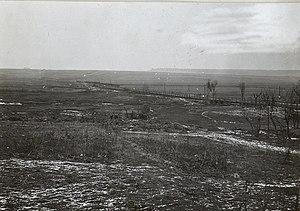
La bataille de Rovno ou de Rivne est une opération de la Première Guerre mondiale sur le front de l'Est, survenue pendant l'automne 1915 dans le secteur de Rivne, à la frontière de la Galicie austro-hongroise et de la Volhynie russe, en Ukraine actuelle. Elle oppose l'Autriche-Hongrie, soutenue par l'Empire allemand, à l'Empire russe. L'offensive de l'armée austro-hongroise, qui cherche à exploiter ses succès de l'été 1915, se heurte à une forte contre-attaque de l'armée russe et elle n'est sauvée de la déroute que par l'intervention de renforts de l'armée allemande.